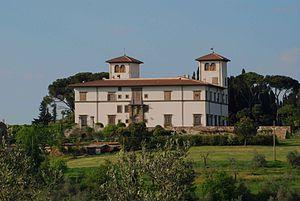
Corsini est le nom d'une famille princière florentine.